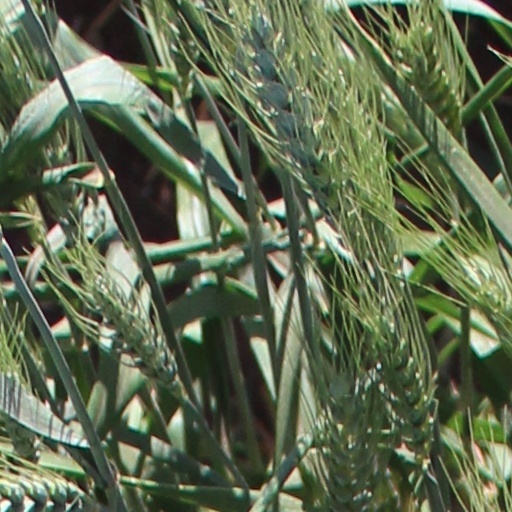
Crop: wheat